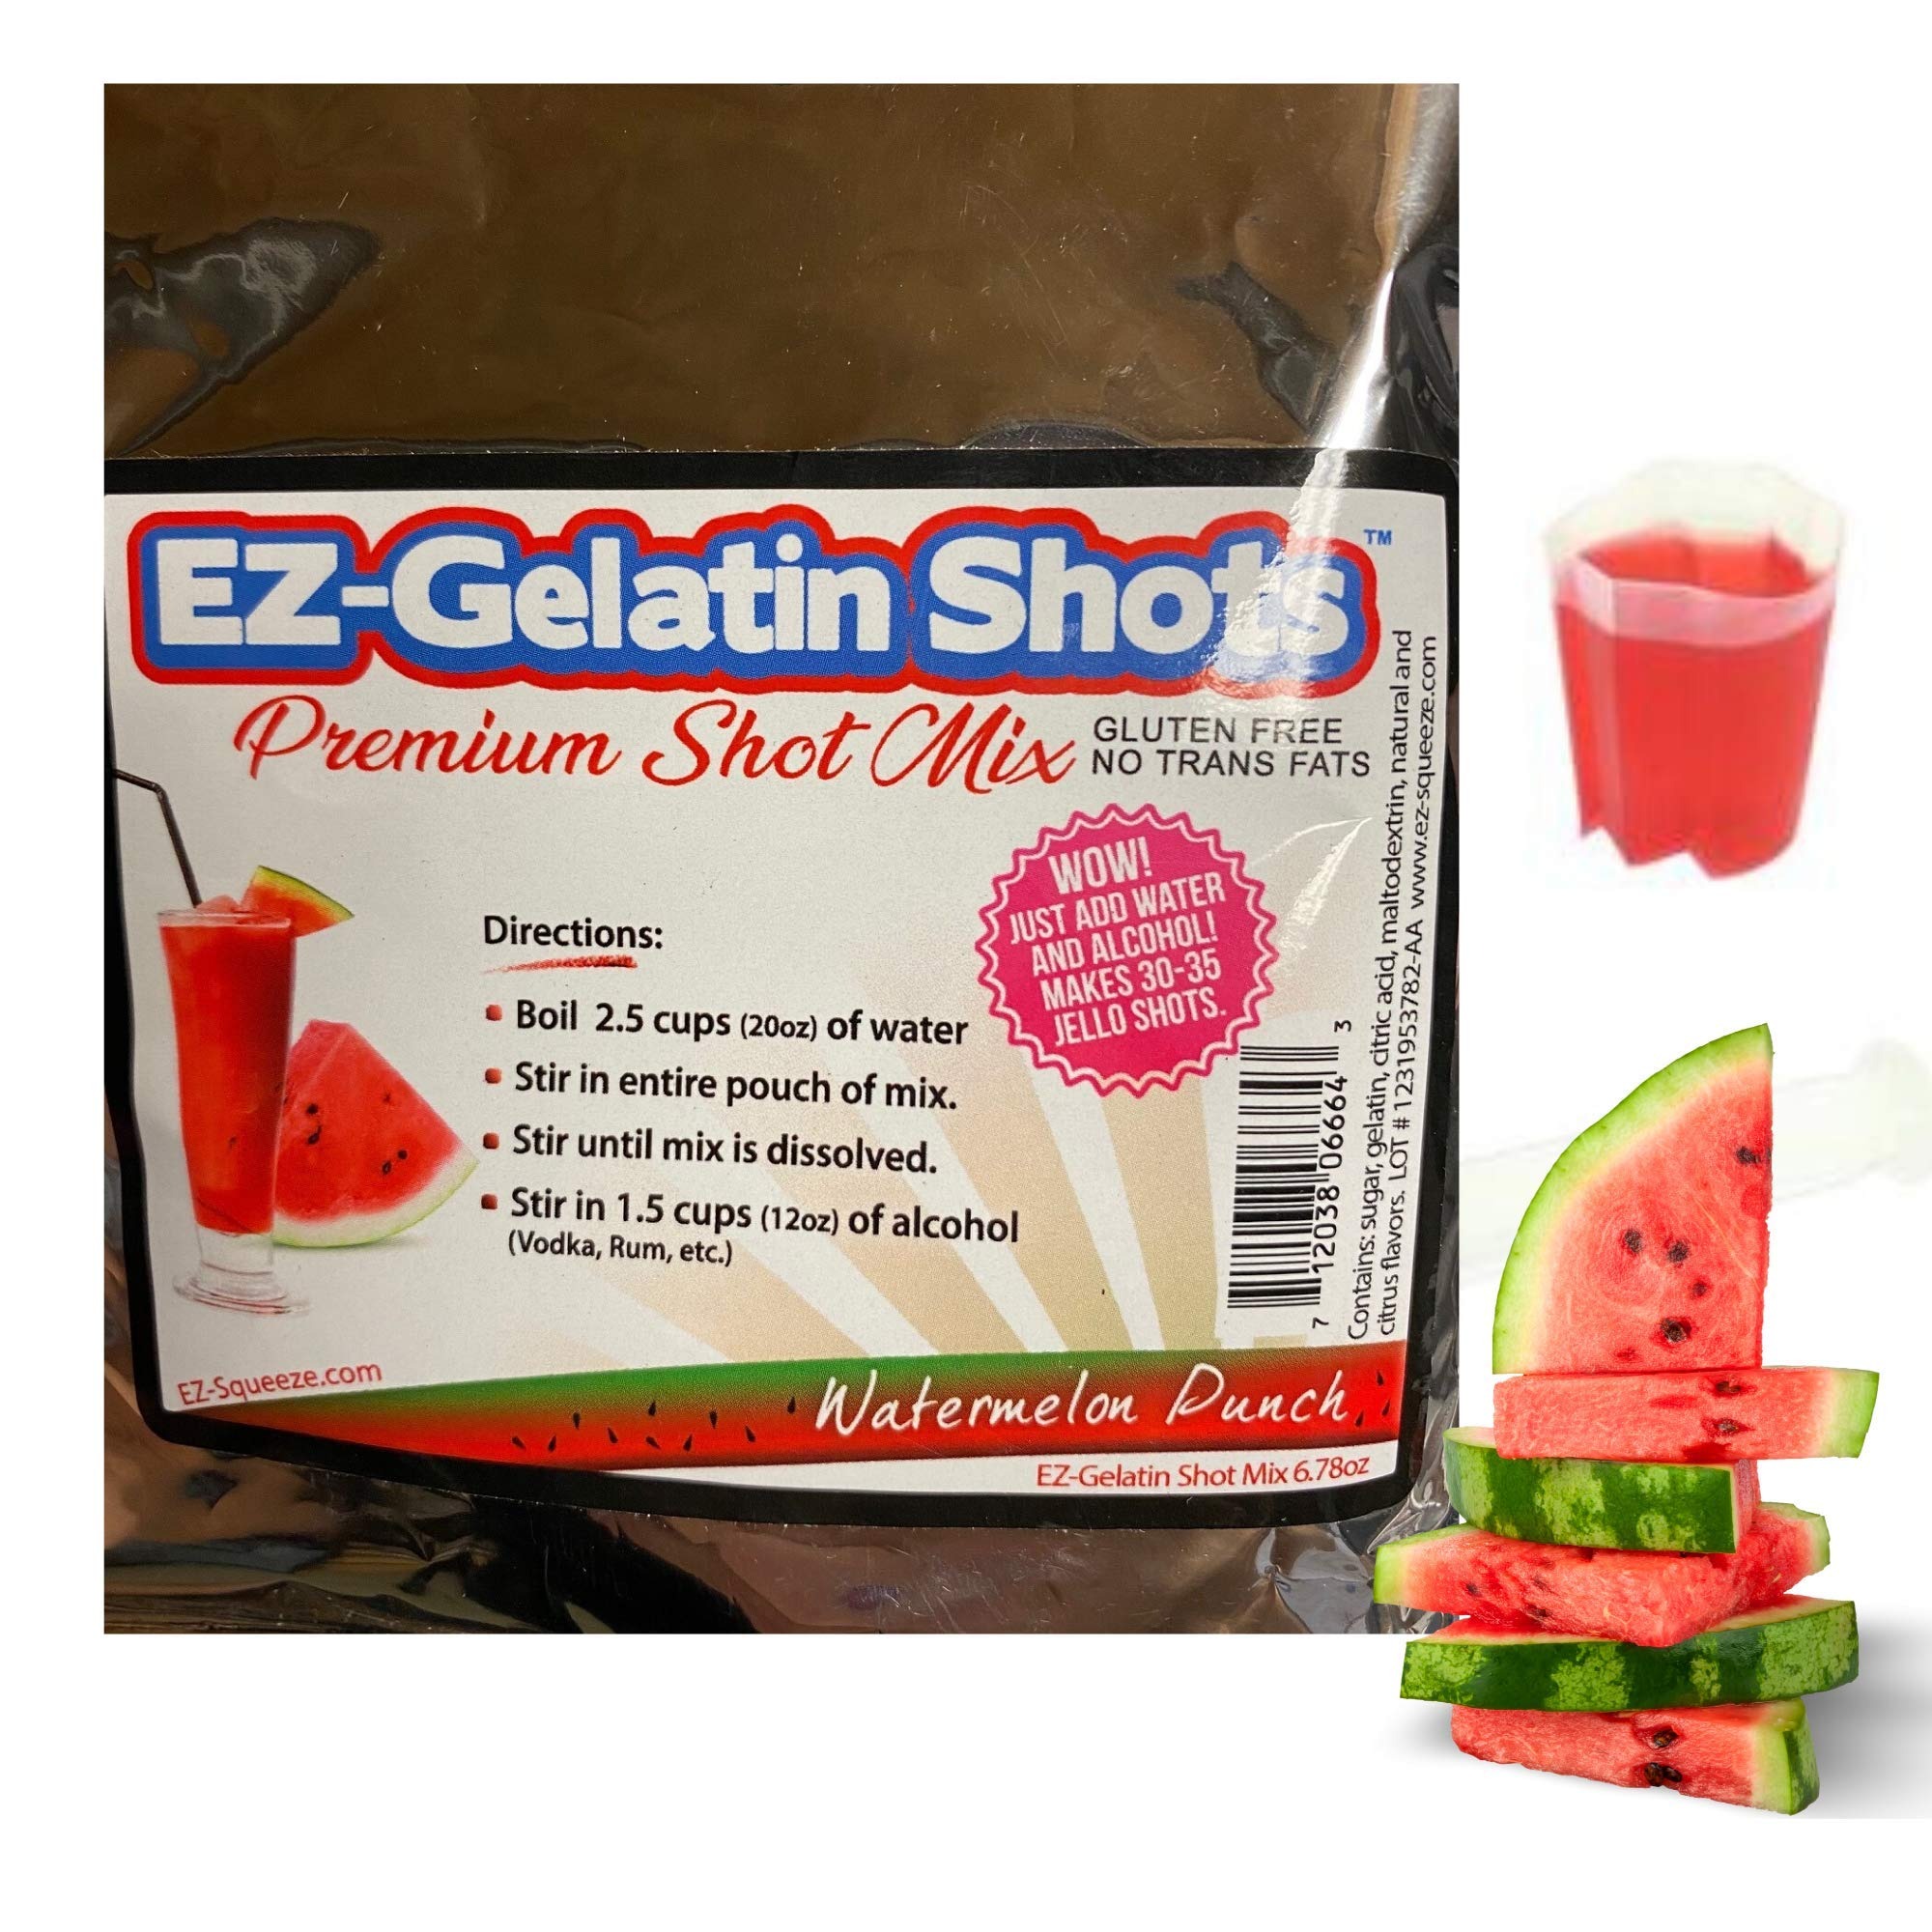
Item Name: EZ- Squeeze Watermelon Punch Jello Shot Mix 6.78oz
Value: 6.78
Unit: Fl Oz

Price: 7.95